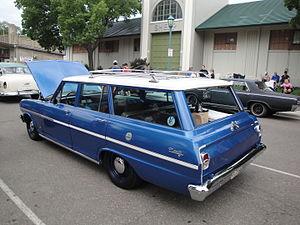
La Chevrolet Chevy II / Nova est une automobile fabriquée par Chevrolet et produite sur cinq générations de 1962 à 1979 puis de 1985 à 1988. La version Nova fut le meilleur modèle dans la gamme Chevy II jusqu'en 1968. La dénomination Chevy II fut abandonnée par la suite, Nova devenant la seule en 1969 avec la troisième génération. Construite sur la plate-forme X-body, la Nova fut remplacée par la Chevrolet Citation en 1979. Le nom Nova est revenu en 1985 jusqu'en 1988 désignant un modèle à traction avant basé sur la Toyota Sprinter.